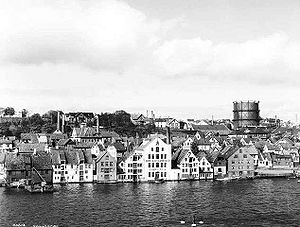
Stavanger / Erhverv
Konservesfabrikker i Stavanger på 30'rne.